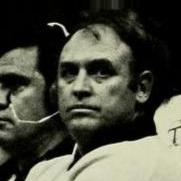
Age: 49